Hebburn

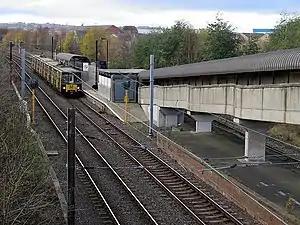
Hebburn metro station

Hebburn Metro station is a stop on the Tyne and Wear Metro. It is situated between and station. The Yellow line serves stations between , , and .